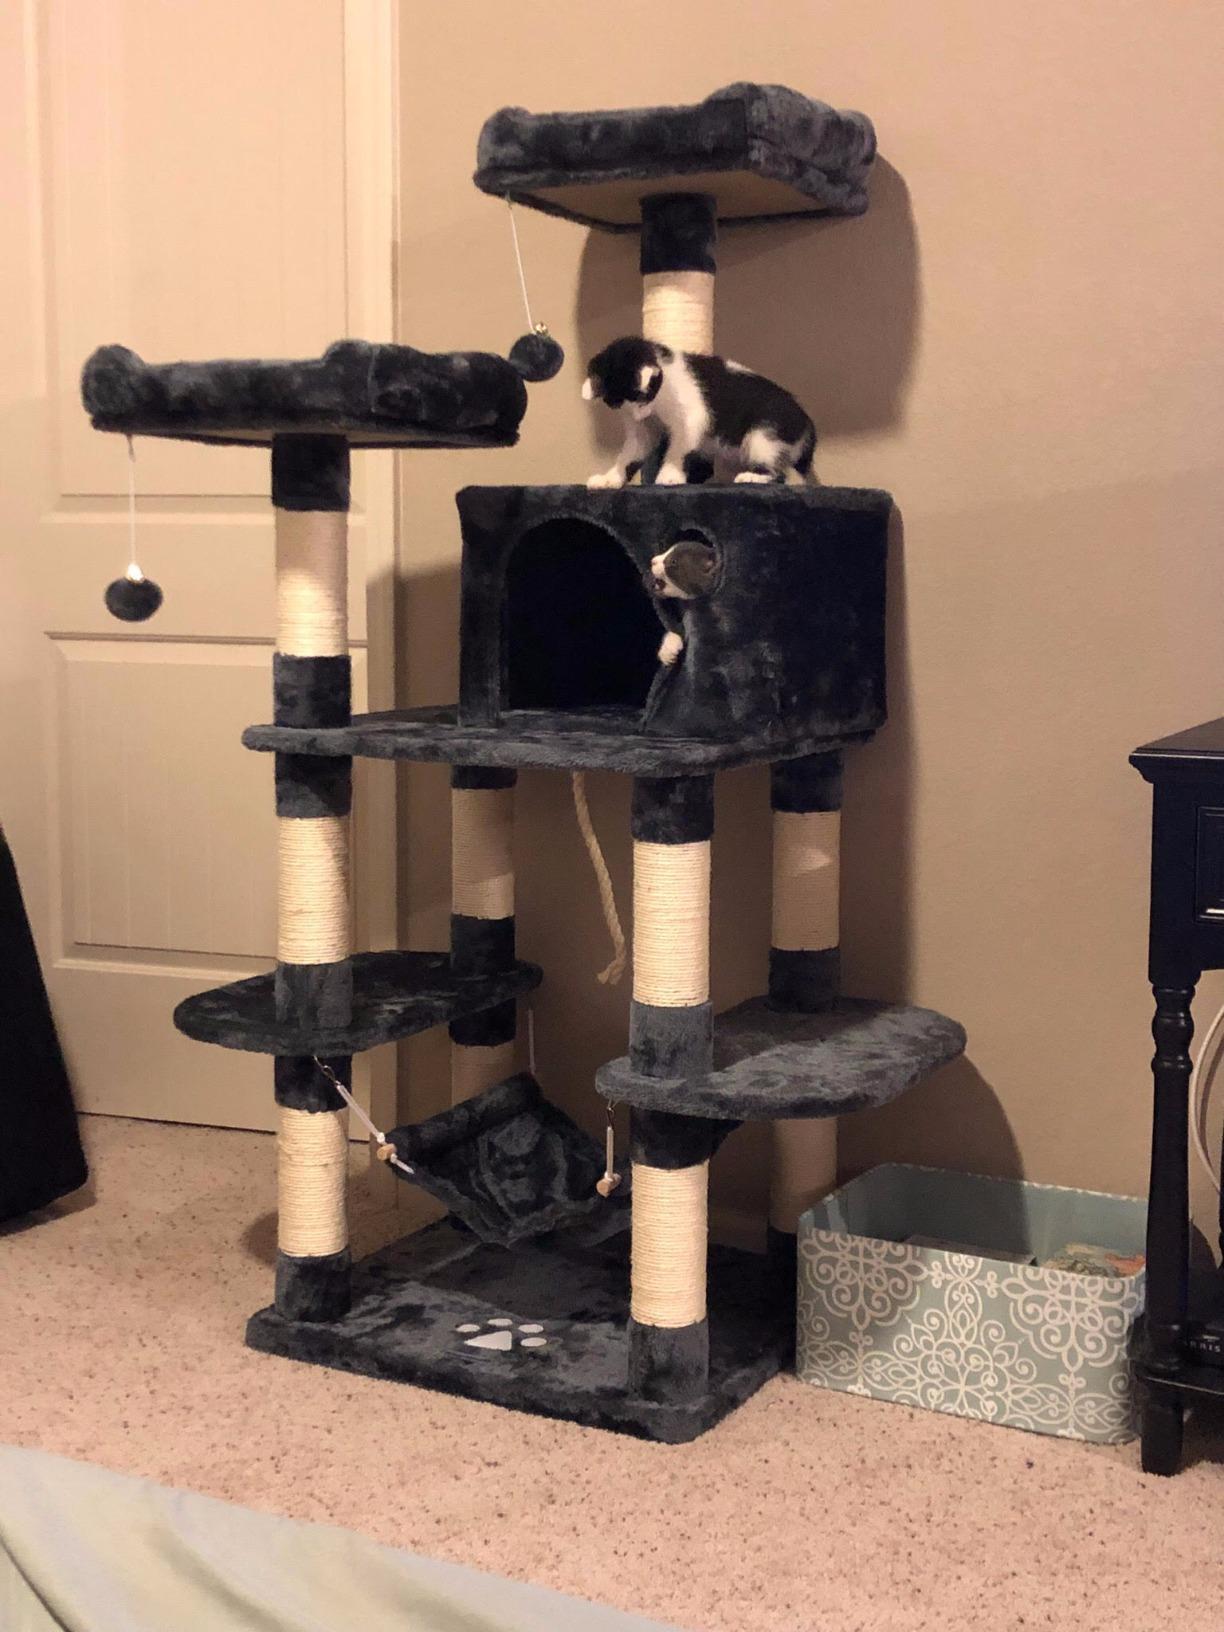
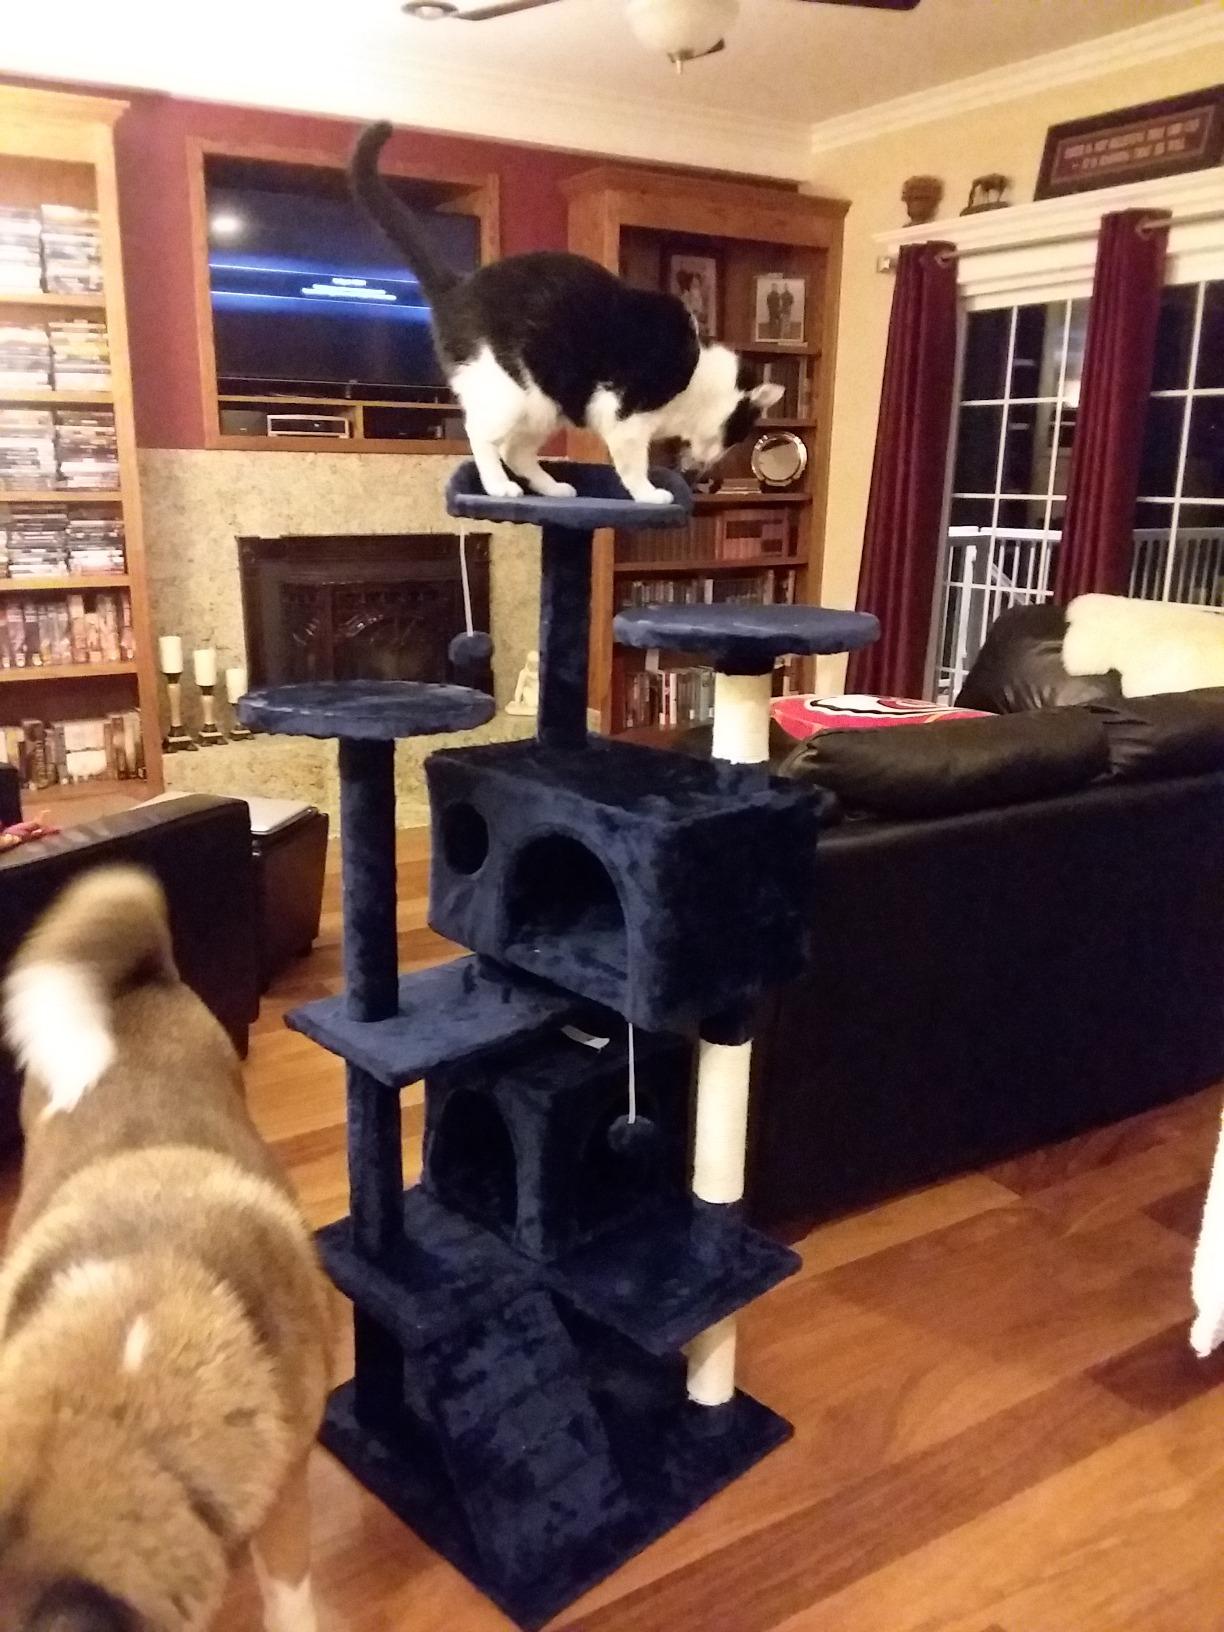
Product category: items_cat tree
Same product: no